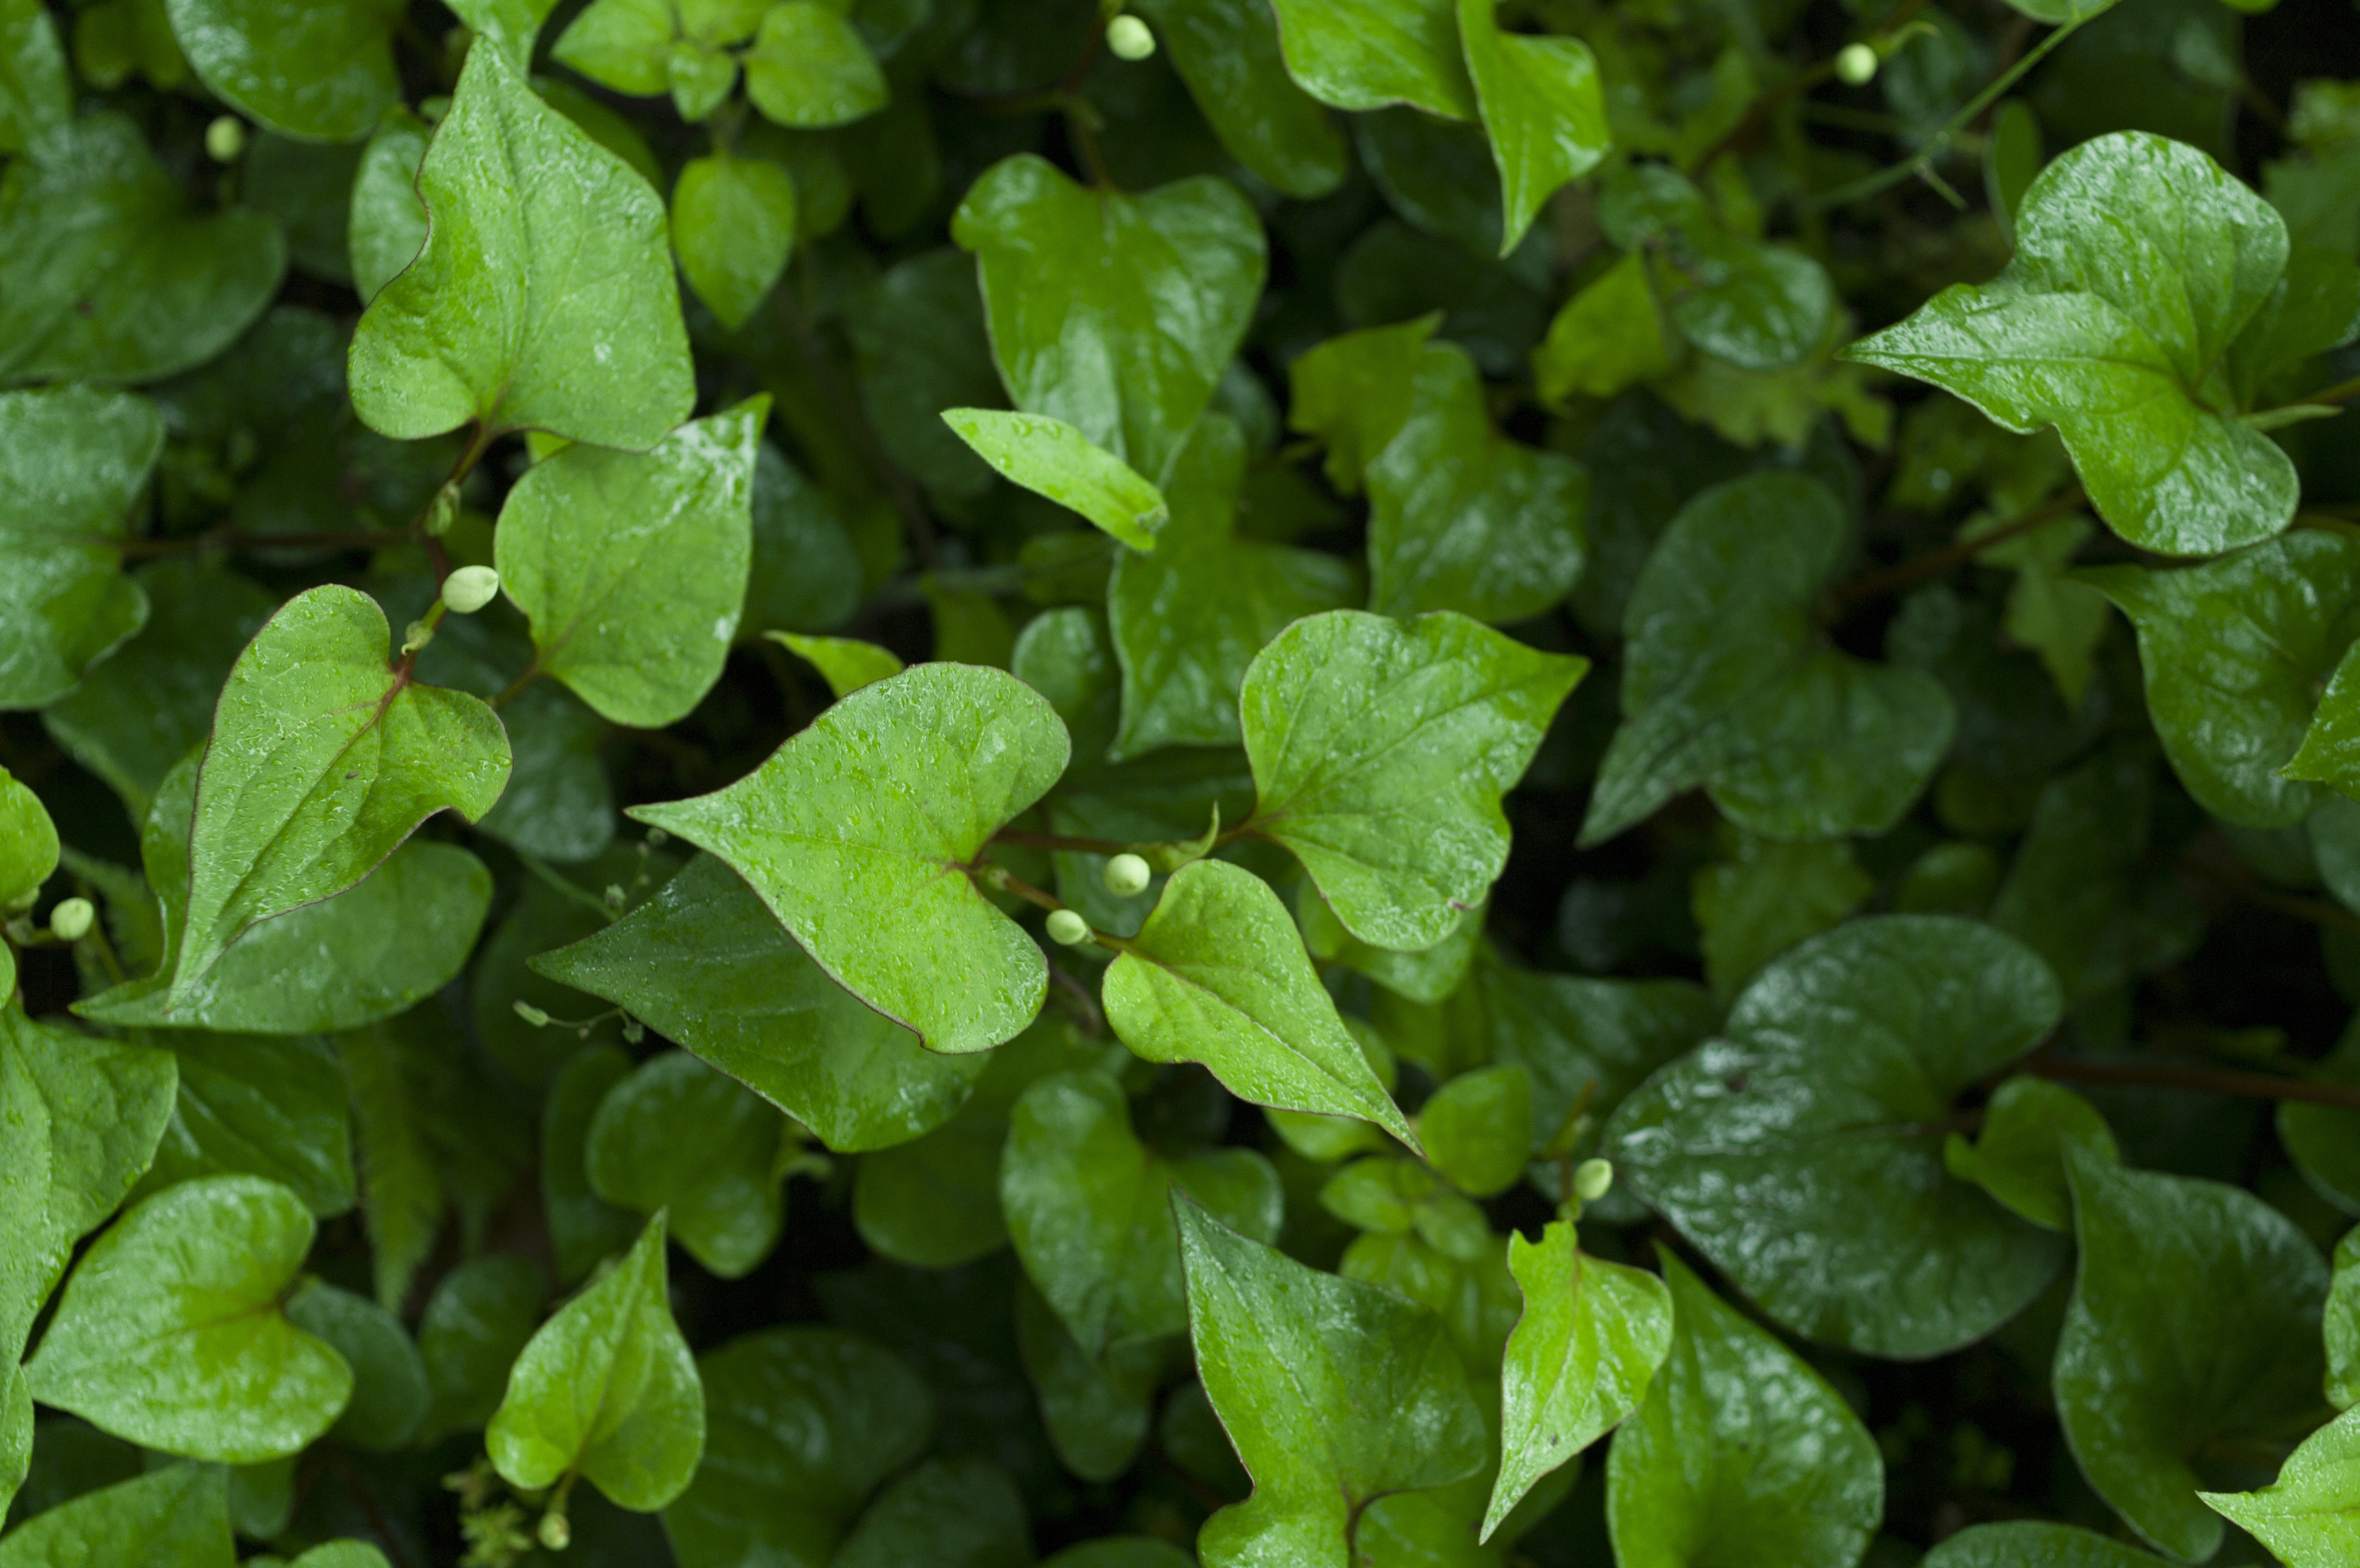
plant, leaf, flower, wet, food, green, herb, produce, vegetable, natural, groundcover, drop of water, flowering plant, rainy season, centella asiatica, watercress, in the early summer, annual plant, houttuynia cordata, land plant, centella, malabar spinach, pennyroyal